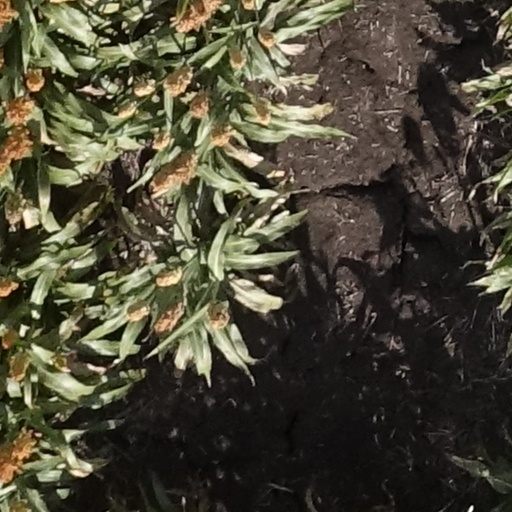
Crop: sorghum